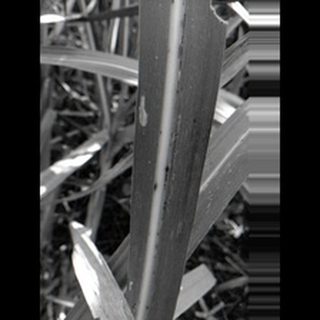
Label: sugarcane_rust